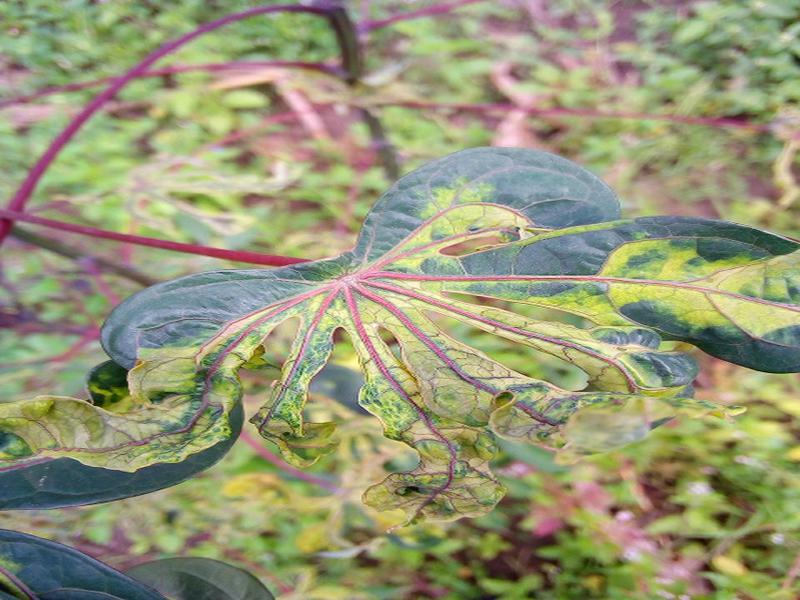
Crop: cassava
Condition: mosaic_disease